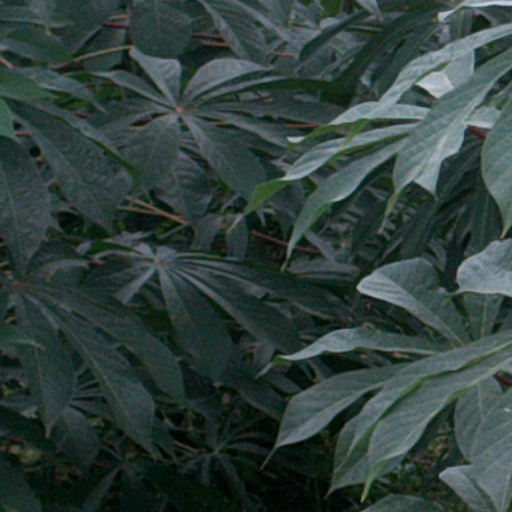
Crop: cassava